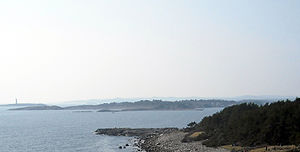
Merdø
Merdø set mod vest, fra Tromøy.